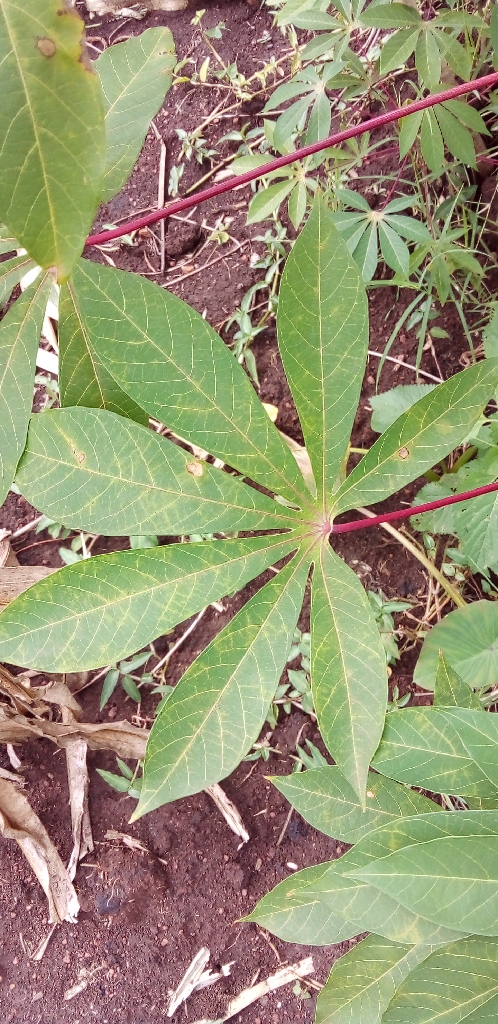
Label: cassava brown streak disease (cbsd)